Paul McCandless

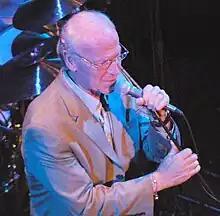
McCandless with Oregon in Treibhaus, Innsbruck, 2010

Paul Brownlee McCandless Jr. (born March 24, 1947) is an American multi-instrumentalist and founding member of the American jazz group Oregon. He is one of the few jazz oboists. He also plays bass clarinet, English horn, flute, penny whistle, tenor saxophone, sopranino saxophone, and soprano saxophone.